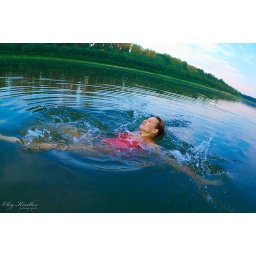
swiming in a river with clean water